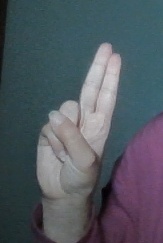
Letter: taa